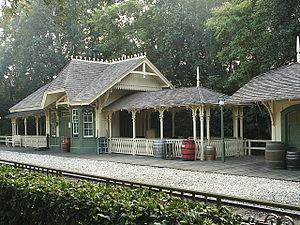
Le Disneyland Railroad est un chemin de fer à vapeur encerclant le parc à thèmes Disneyland. Connu sous le nom de Disneyland & Santa Fe Railroad de 1955 à 1974, il était sponsorisé par la société de chemin de fer Atchison, Topeka and Santa Fe Railway. Il a pris son nouveau nom le 1ᵉʳ octobre 1974.